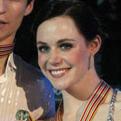
Age: 20